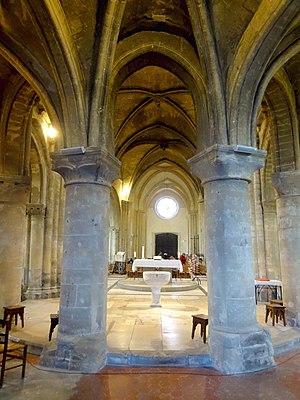
Intérieur de l'église - voir titre.
L'église Saint-Nicolas est une église catholique paroissiale située à Meulan-en-Yvelines, en France. C'est, depuis la Révolution française, la seule église de la ville. Derrière sa sobre façade néo-classique de 1764, accostée d'un clocher purement fonctionnel de la même année, et derrière ses murs latéraux délabrés sans aucun caractère, se dissimule un édifice gothique édifié en deux campagnes au troisième quart du XIIᵉ siècle et au premier quart du XIIIᵉ siècle, en ce qui concerne les deux premières travées. L'église Saint-Nicolas se distingue surtout par son plan à déambulatoire sans chapelles rayonnantes, et sans transept. Assez curieusement, les quatre piliers cylindriques du rond-point de l'abside portent des chapiteaux à volutes d'angle d'un style roman archaïque. Sinon, l'on trouve des chapiteaux gothiques à feuilles d'eau et à feuilles d'acanthe de bon niveau, et encore sept voûtes d'ogives à grosses nervures subsistant de la première campagne de construction. Cependant, l'église est restée inachevée, et l'étage des fenêtres hautes n'a jamais été construit. Le vaisseau central est donc sombre.